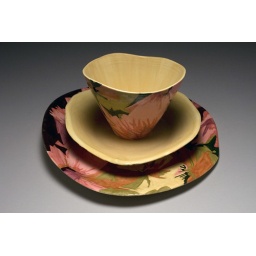
Dinner plate, salad plate and tall bowl slipcast in low-fire white clay body painted with underglazes.African Daisy Flower